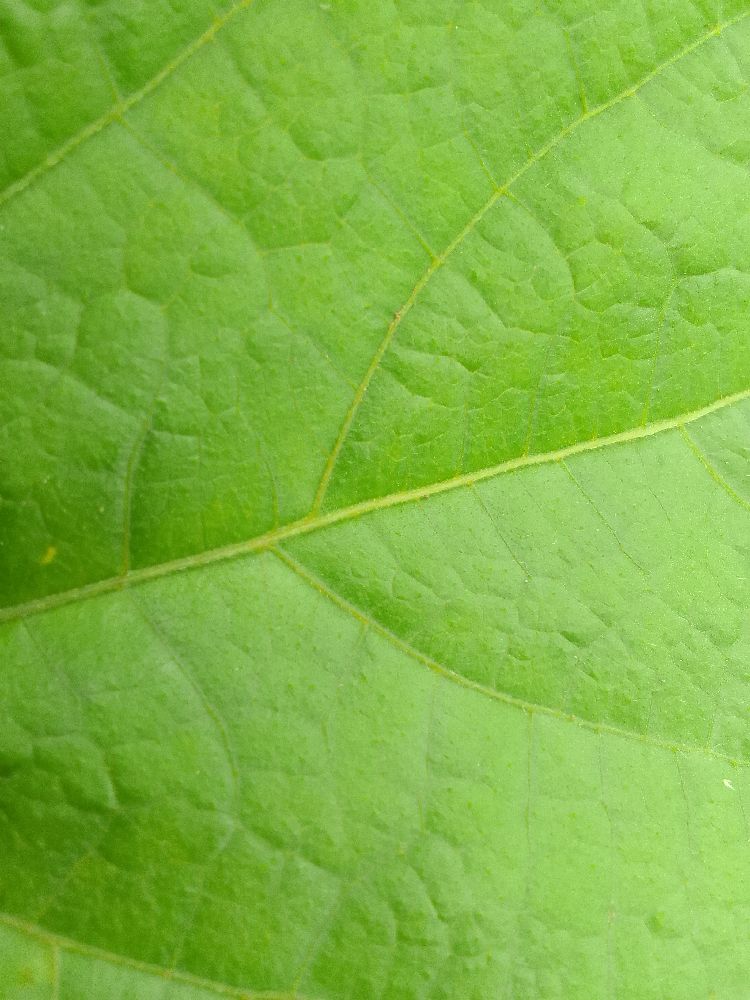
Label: healthy